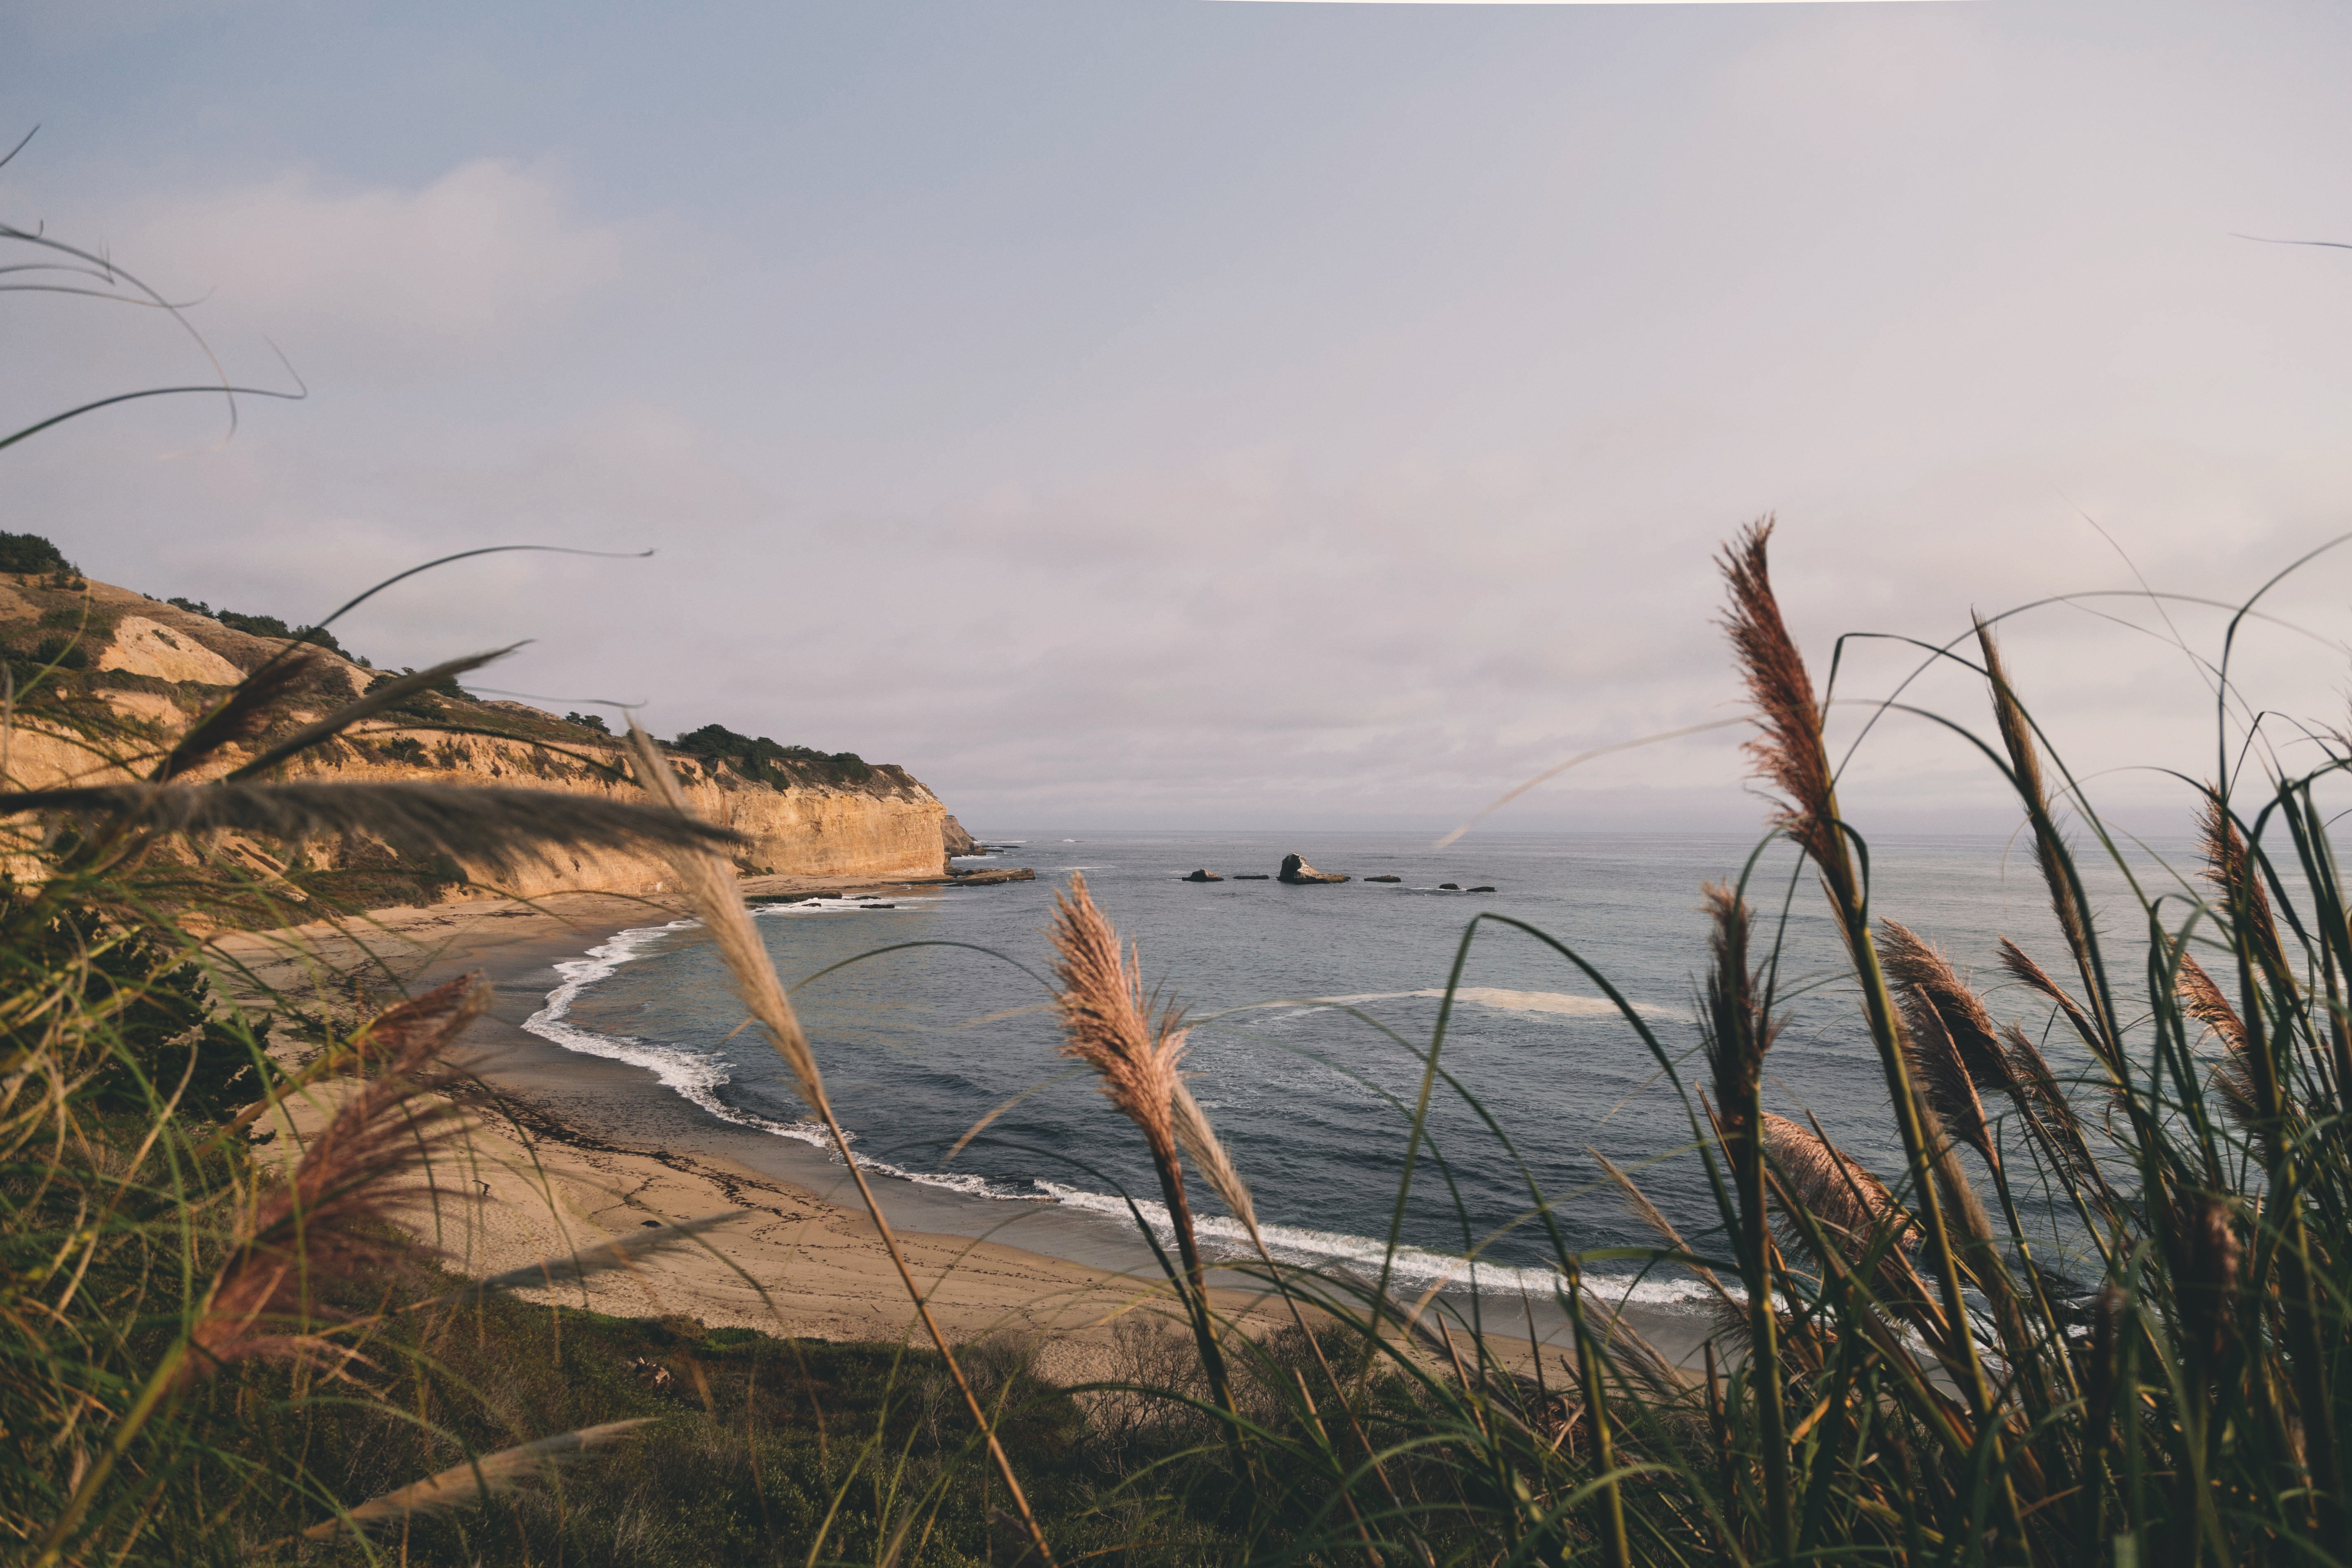
beach, landscape, sea, coast, tree, water, nature, grass, sand, ocean, horizon, marsh, cloud, sky, sunset, sunlight, morning, shore, wave, wind, coastline, shoreline, evening, bay, habitat, rural area, atmospheric phenomenon